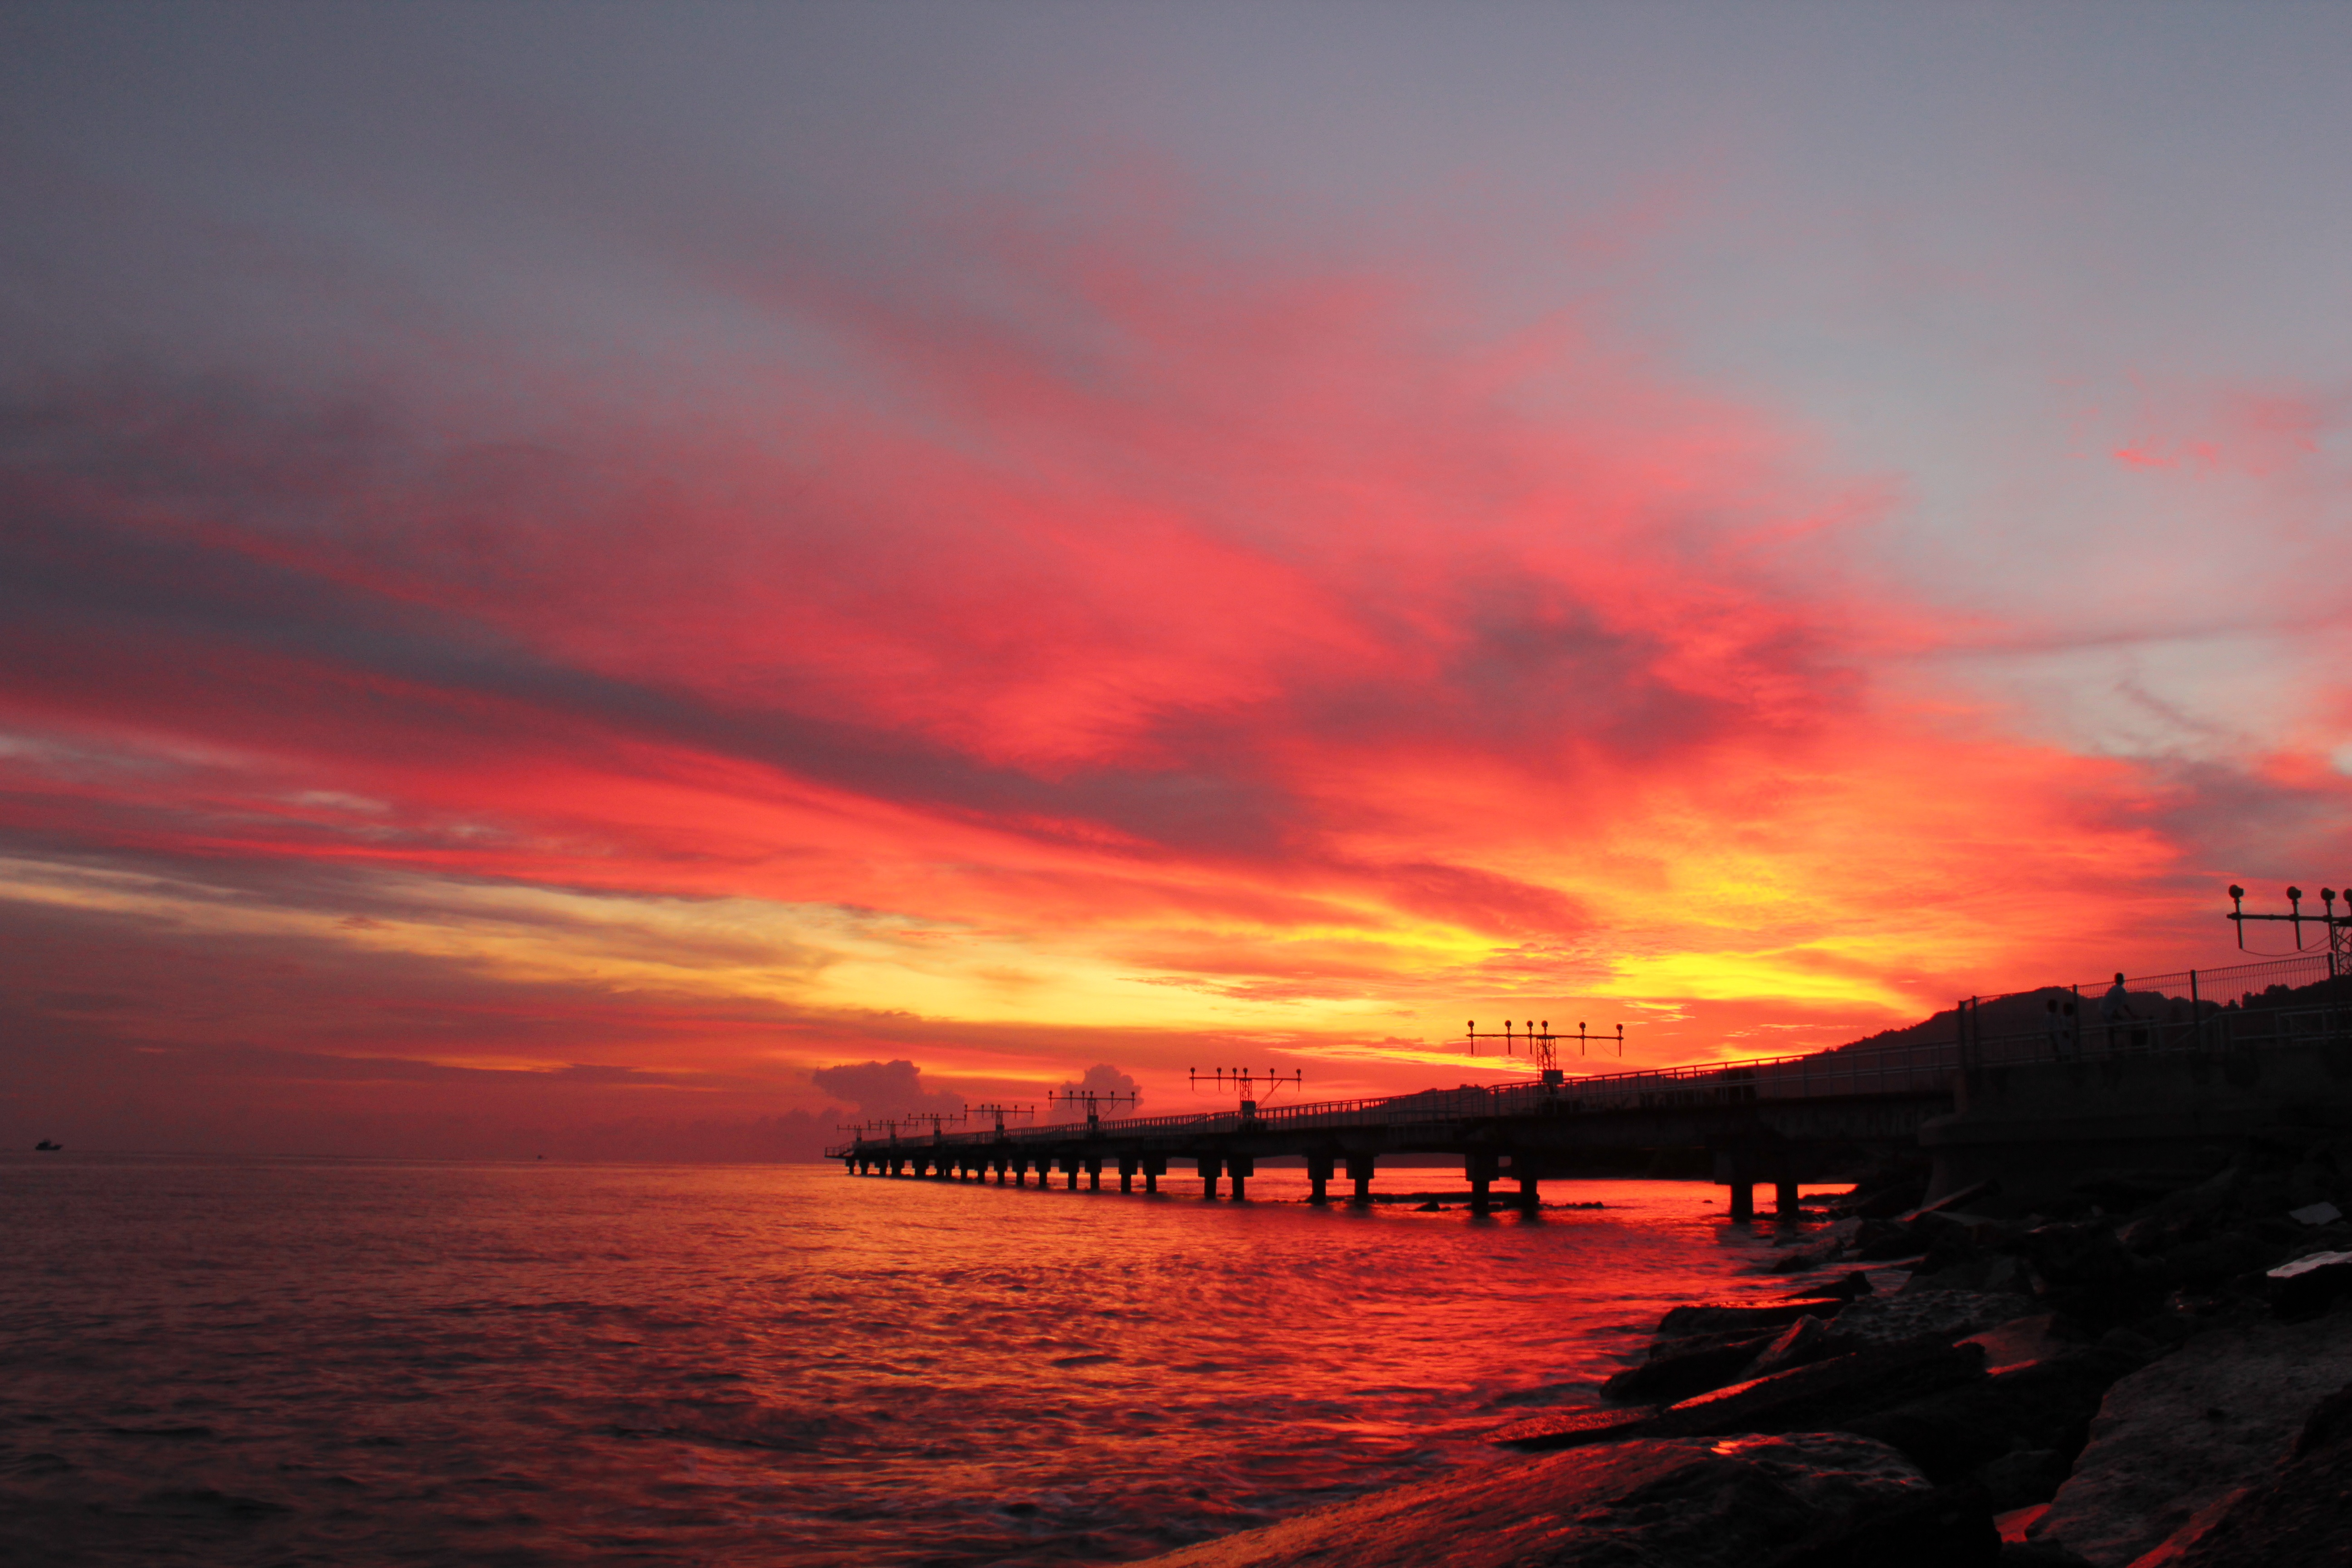
sea, coast, ocean, horizon, cloud, sky, sunrise, sunset, morning, dawn, dusk, evening, afterglow, red sky at morning